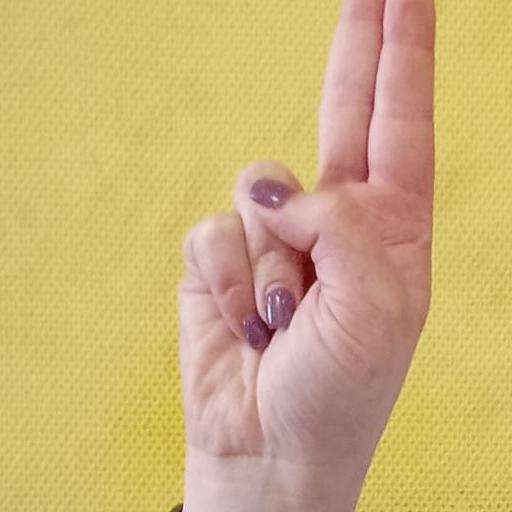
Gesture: two_up